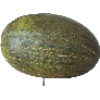
Label: Melon Piel de Sapo 1